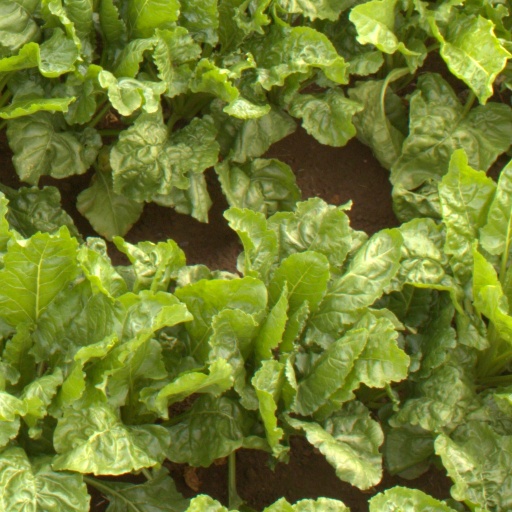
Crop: sugar beet